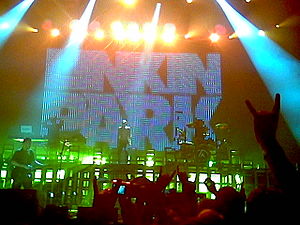
Linkin Park / Historie / Minutes to Midnight (2006-2008)
Linkin Park til koncert i Forum København den 24. maj 2007.
Koncert i Forum København den 24. maj 2007.
"Linkin Park er et amerikansk nu-metal/rockband fra Agoura Hills, Californien, som blandt andet er kendt for sange som ""In the End"", ""Numb"" og ""Faint"". Siden deres dannelse i 1996, har de solgt over 50 millioner albummer, og vundet to Grammy Awards.